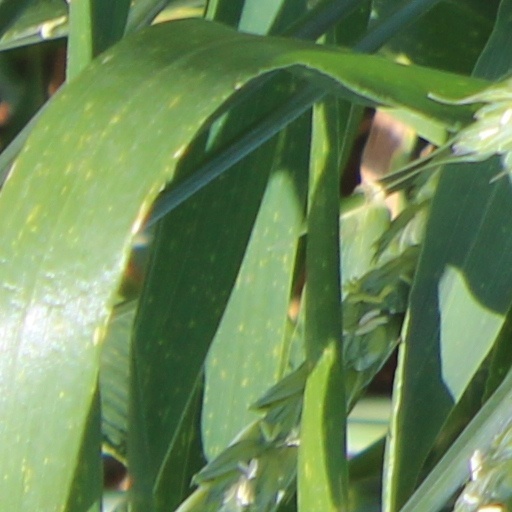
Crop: wheat